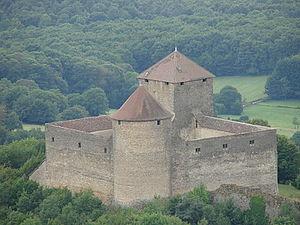
Le Château des Allymes
Le château des Allymes, « castrum Alemorum », est une ancienne bâtie devenue ancien château fort du XIVᵉ siècle, rebâti au XVIᵉ siècle et restauré au XIXᵉ siècle, centre de la seigneurie des Allymes, qui se dresse au hameau de Brey de Vent à quelques kilomètres du hameau des Allymes sur la commune d'Ambérieu-en-Bugey dans le département de l'Ain, en région Auvergne-Rhône-Alpes. C'est le seul exemplaire de forteresse médiévale du Bugey.
Ambérieu-en-Bugey est une commune française, située dans le département de l'Ain en région Auvergne-Rhône-Alpes. Elle appartient également à la région naturelle et historique du Bas-Bugey.
Cet article recense les monuments historiques français classés en 1960.